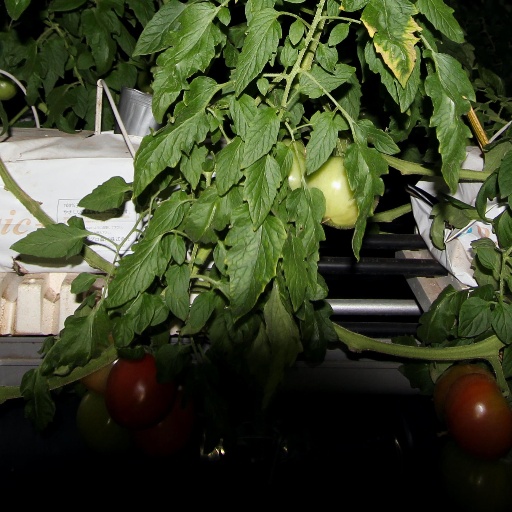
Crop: tomato